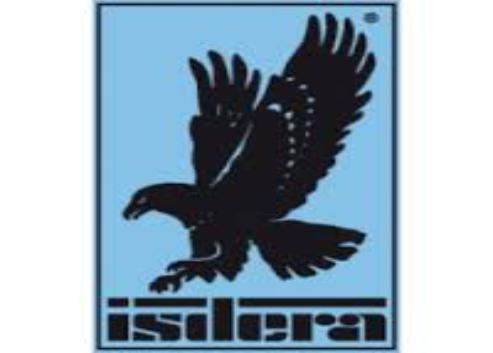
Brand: isdera
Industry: Transportation